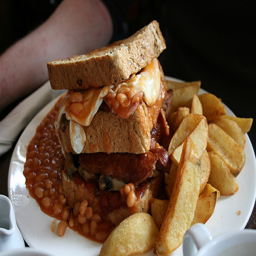
A sandwich and some fries on a plate.
A sandwich is sitting on a plate with beans and fries.
a white plate holding a sandwich, beans and fries.
A sandwich, fries and beans on a paper plate.
A sandwich filled with beans and cheese with a side of potato wedges on a white plate.